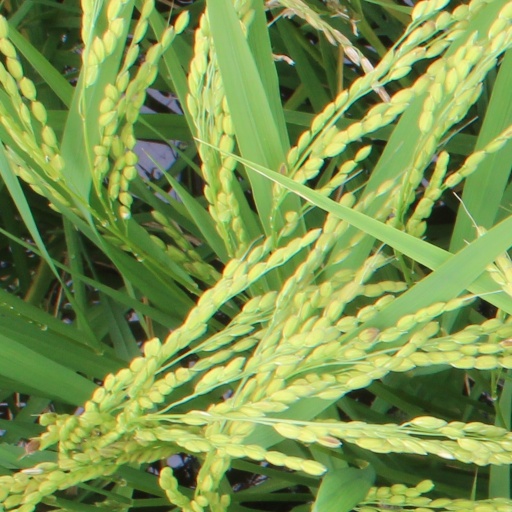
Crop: rice